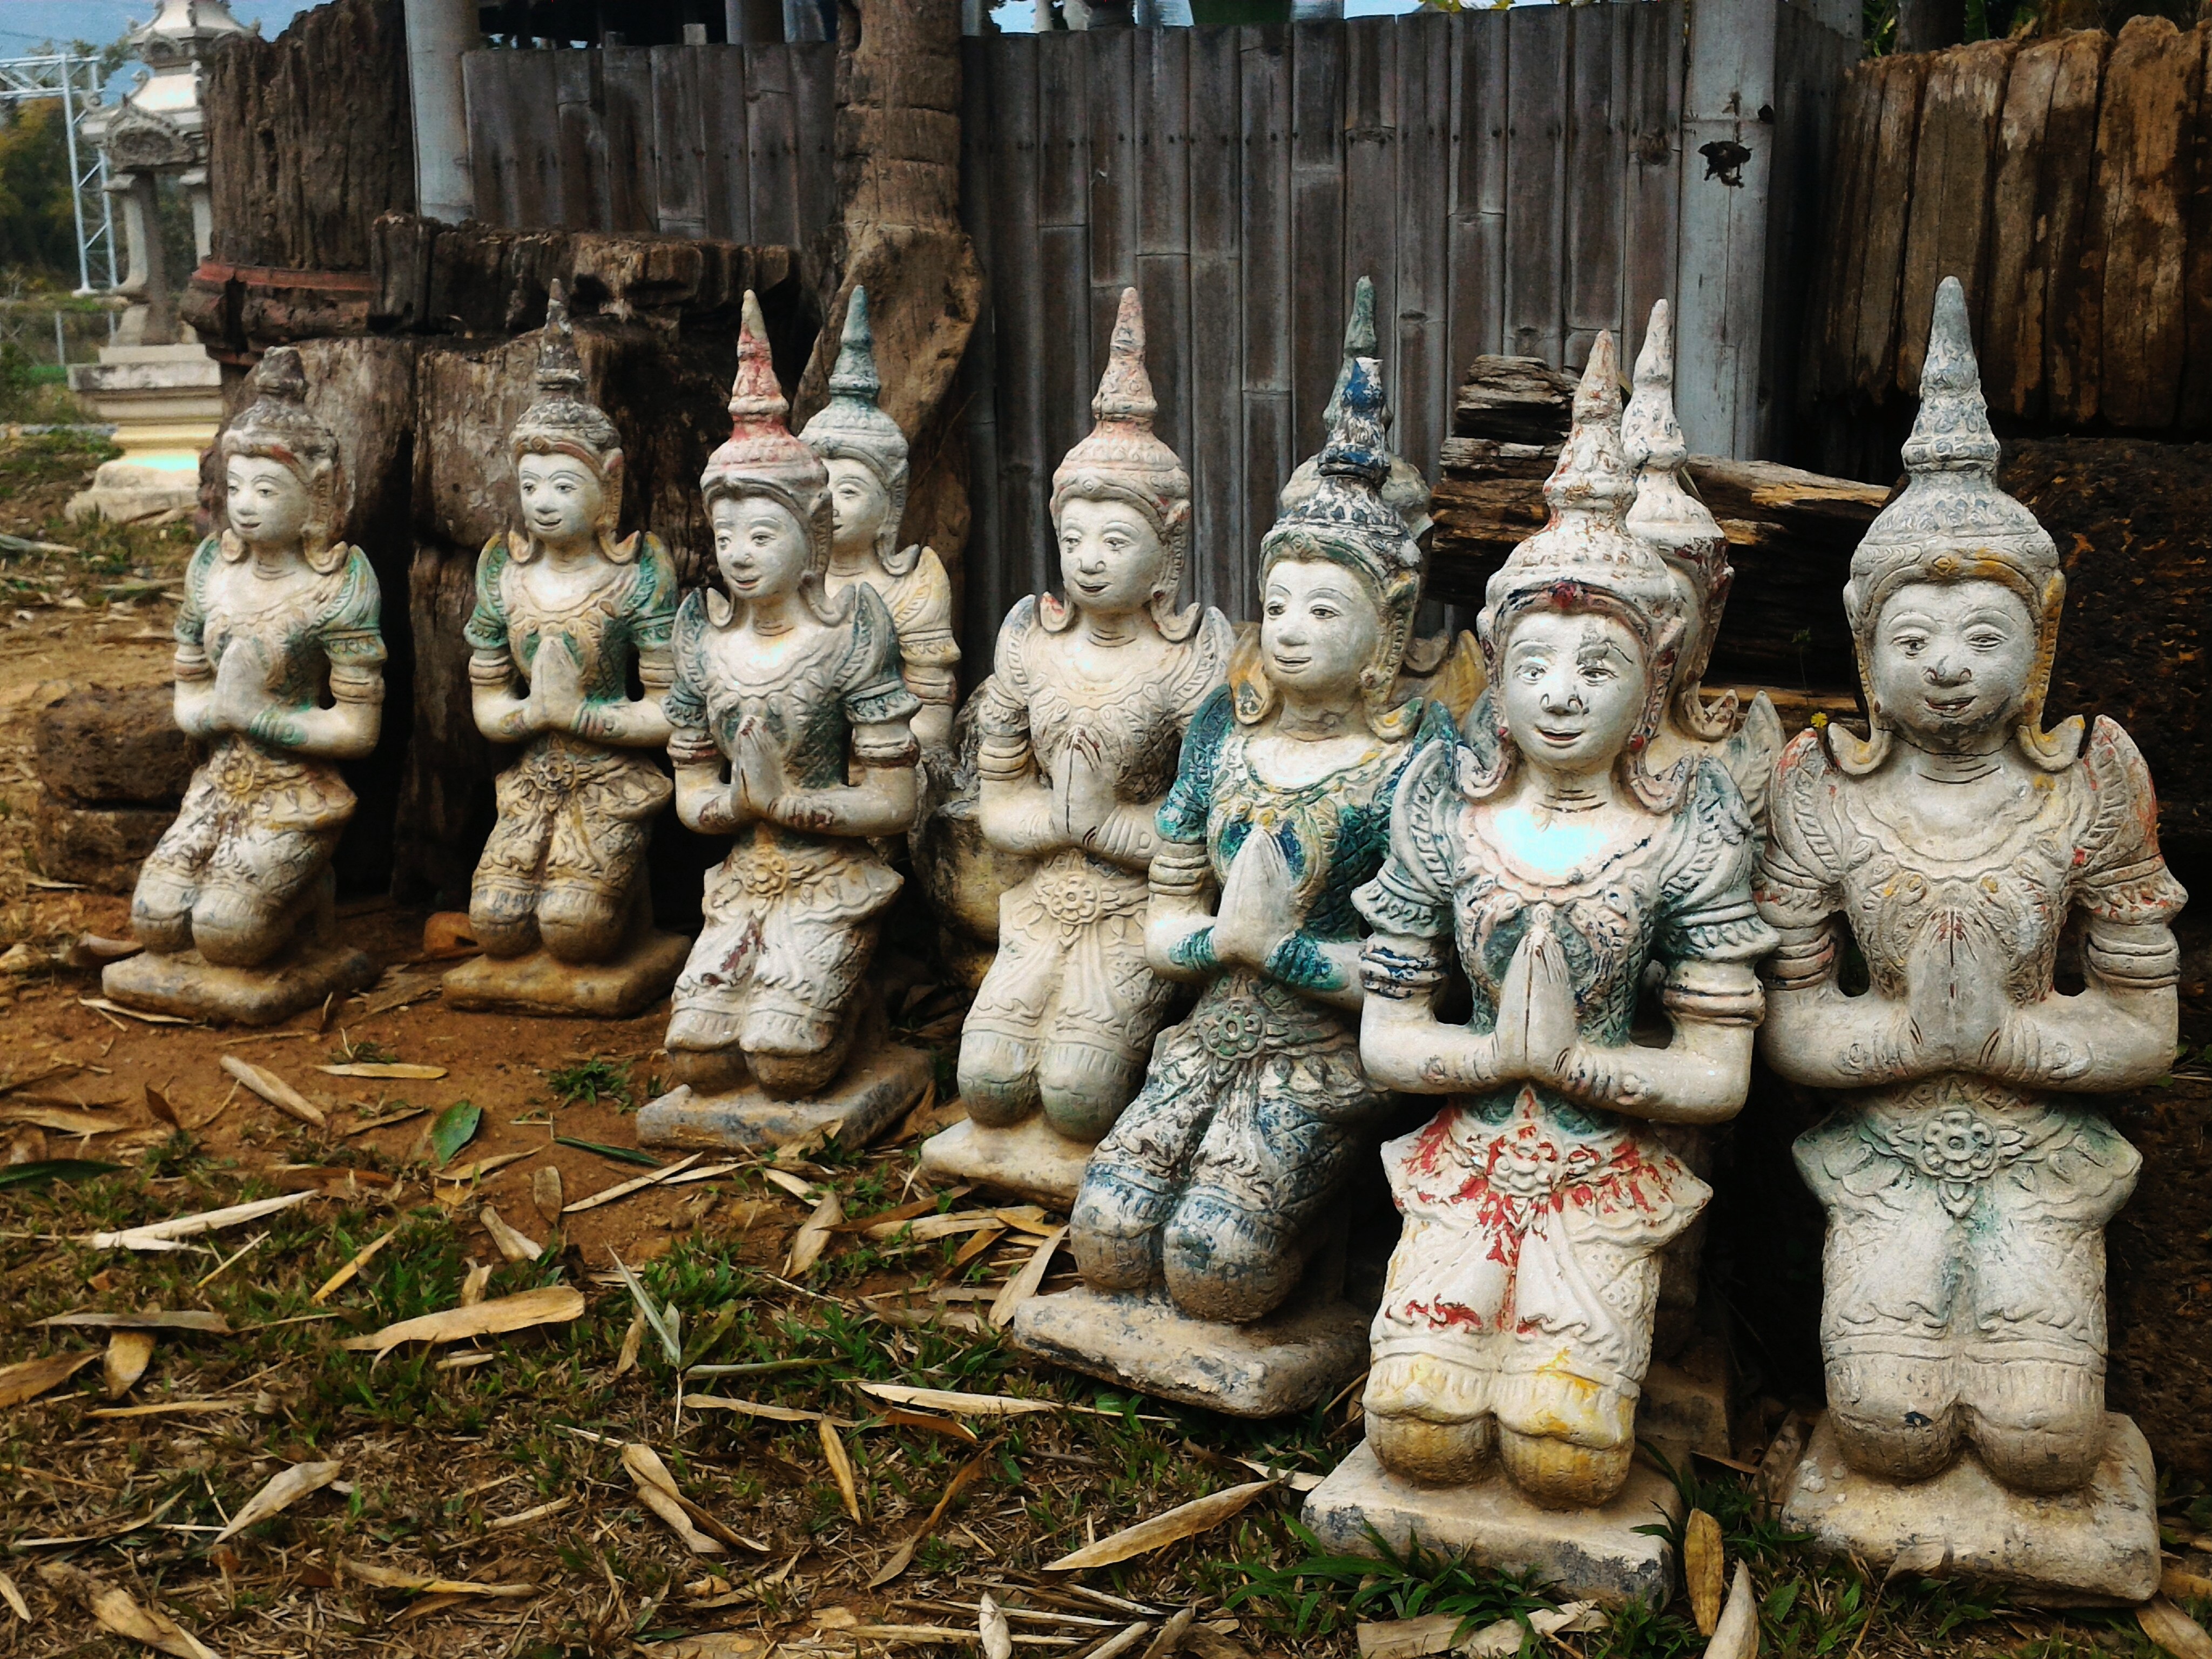
monument, statue, religion, place of worship, thailand, sculpture, doll, angel, art, happiness, temple, worship, carving, handsome, angels, luck, respect, stucco, apex, a pilgrimage, the symbol, kneel, wai, hindu temple, gautama buddha, ancient history